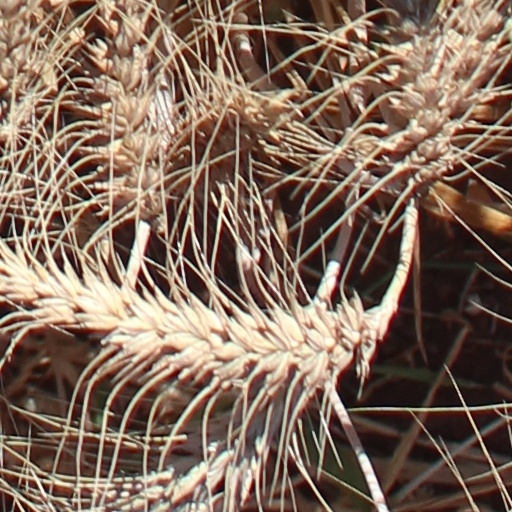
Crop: wheat